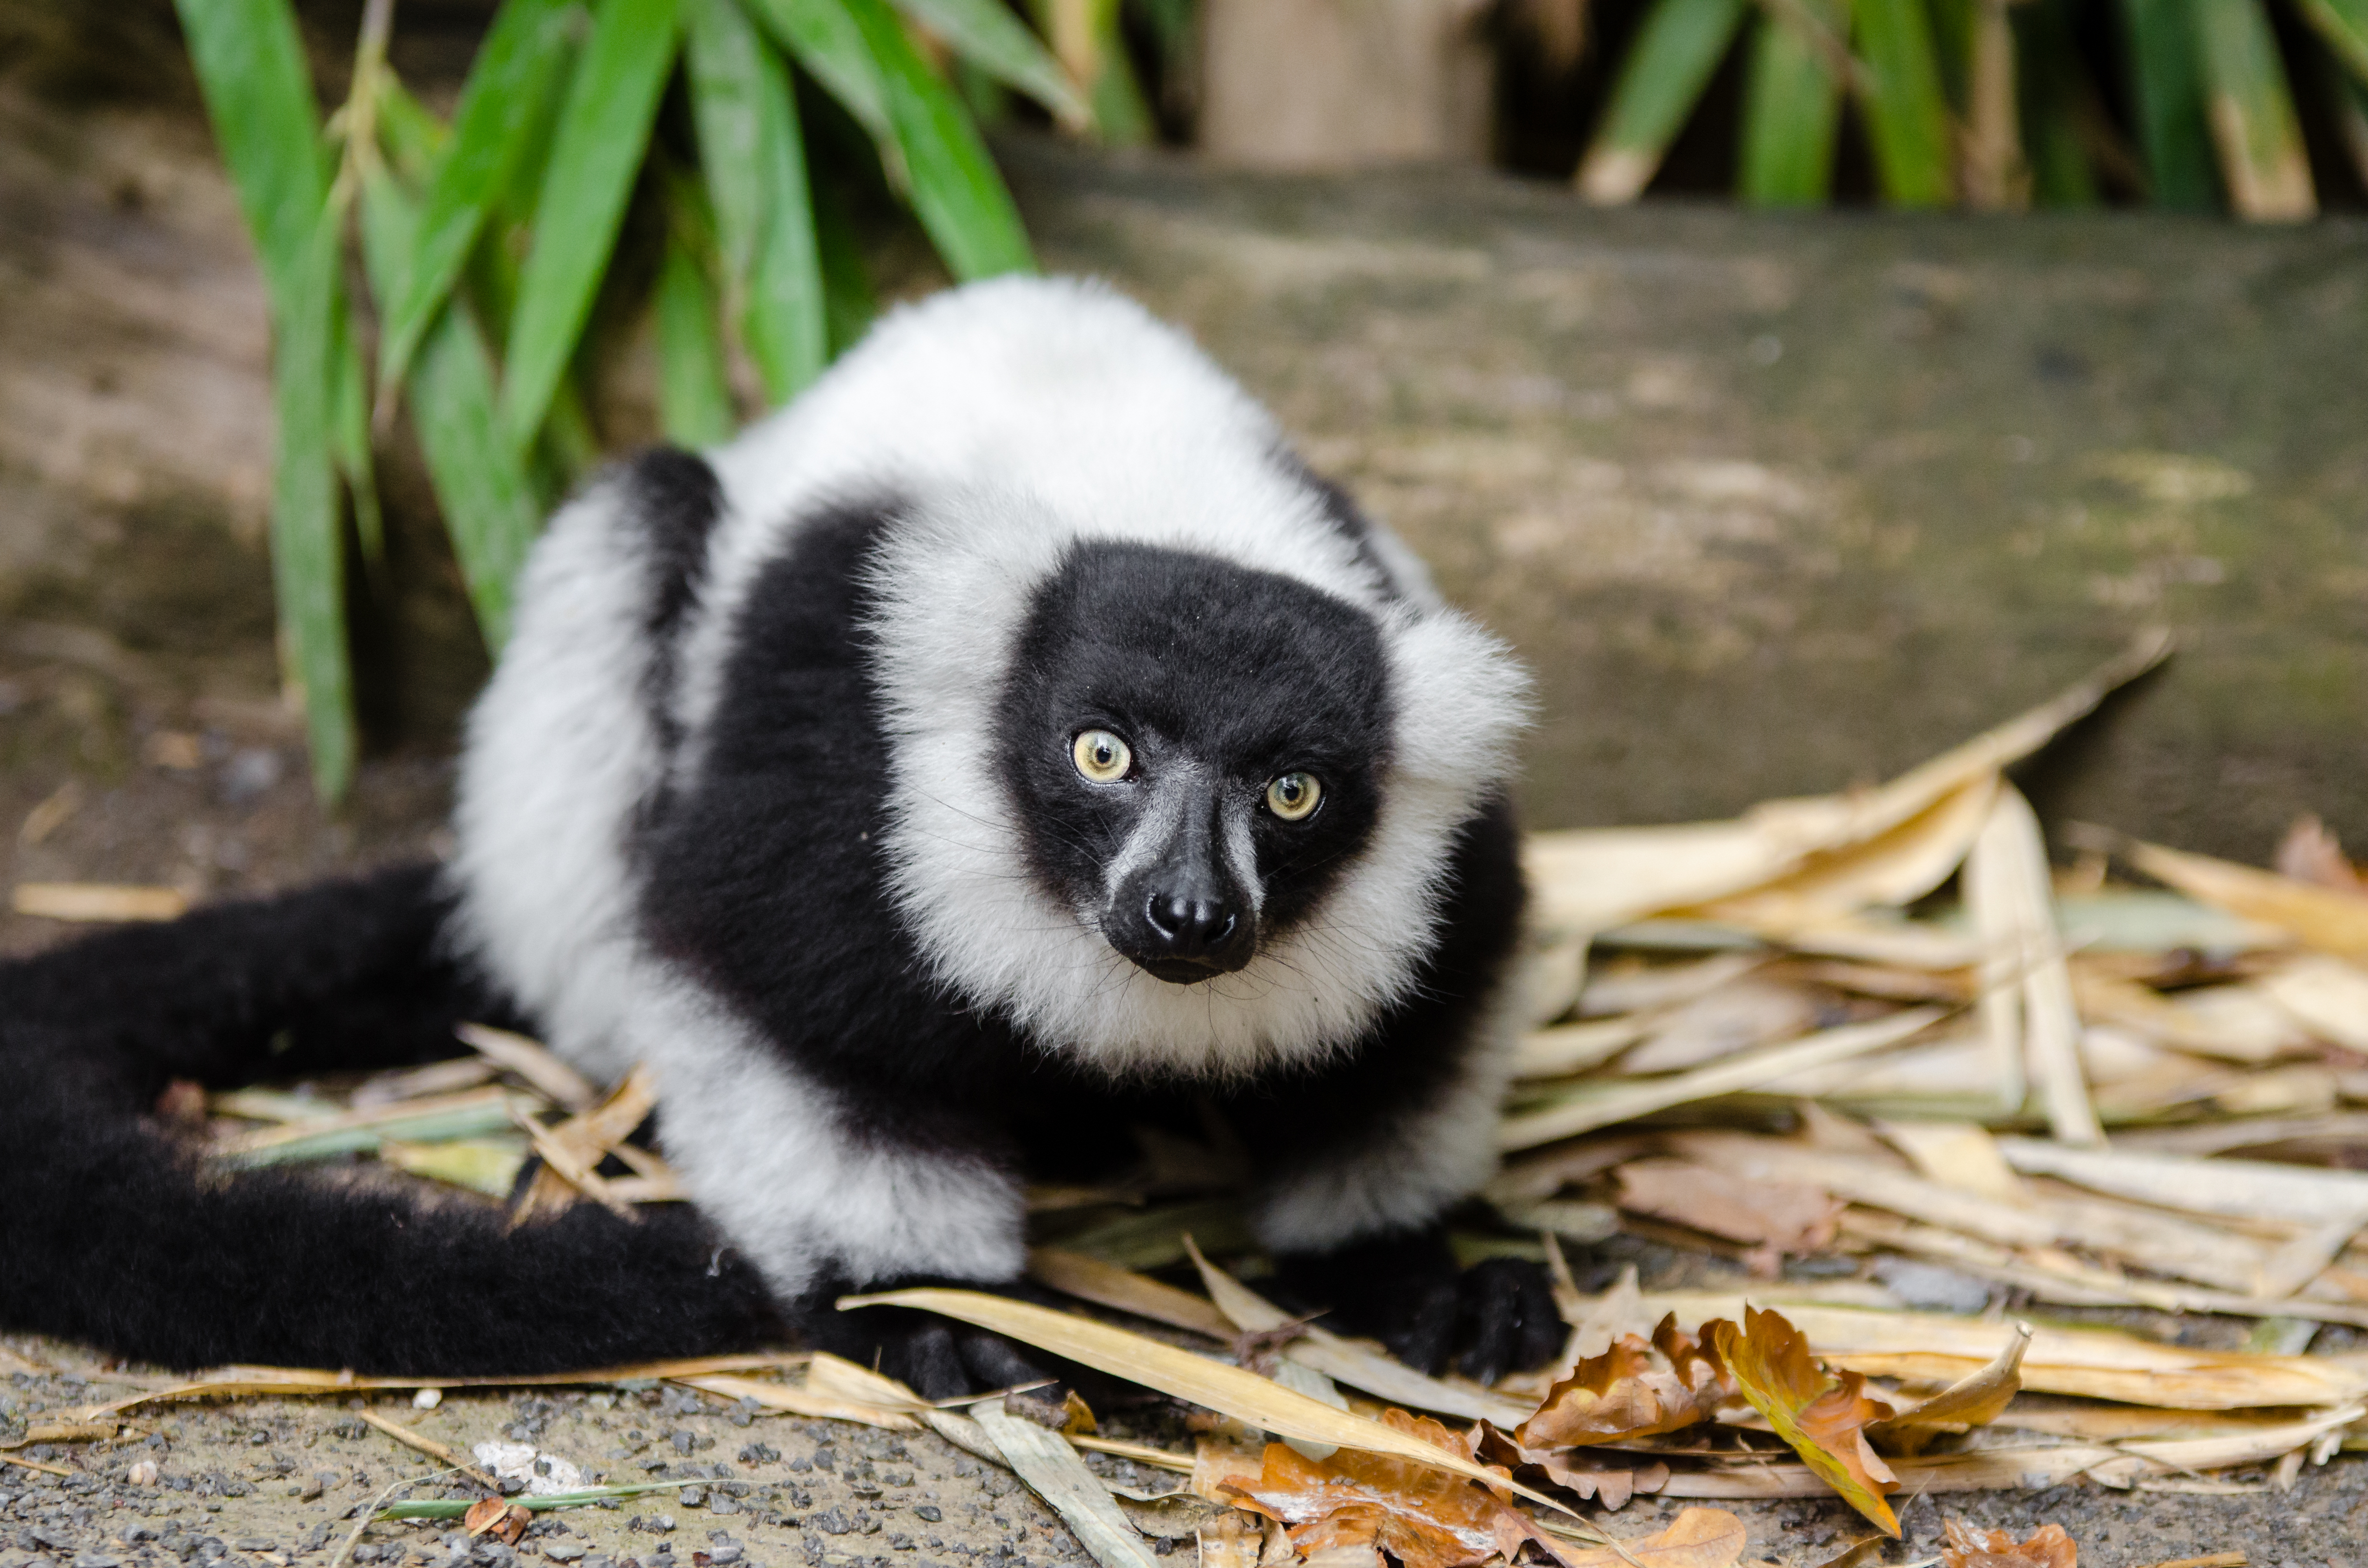
bird, animal, wildlife, zoo, beak, fauna, primate, madagascar, vertebrate, lemur